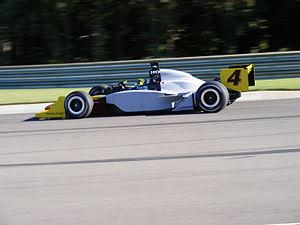
Vítor Meira est un pilote automobile brésilien qui dispute le championnat IndyCar Series depuis 2002.